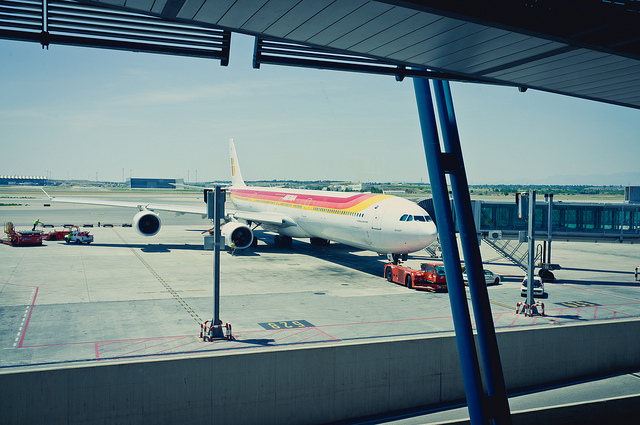
A large aircraft is parked outside an airport.